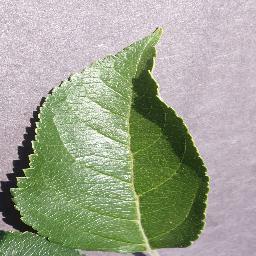
Label: Apple___healthy